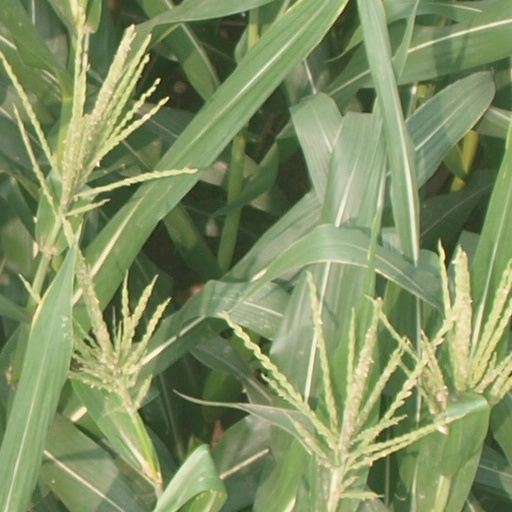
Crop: maize; corn